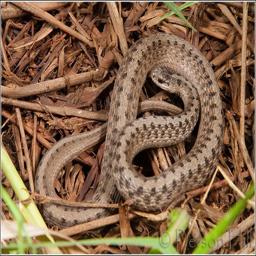
Animal: snakes